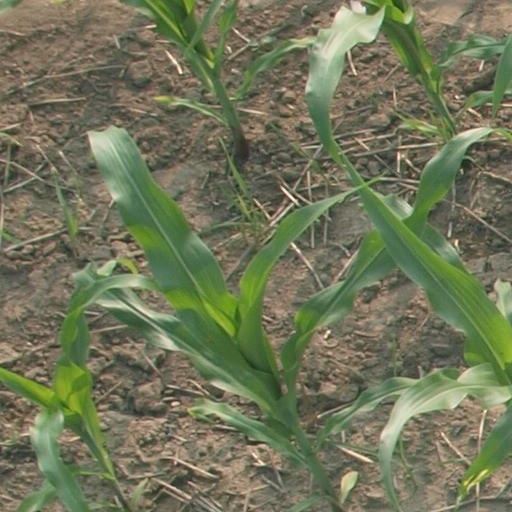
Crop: maize; corn